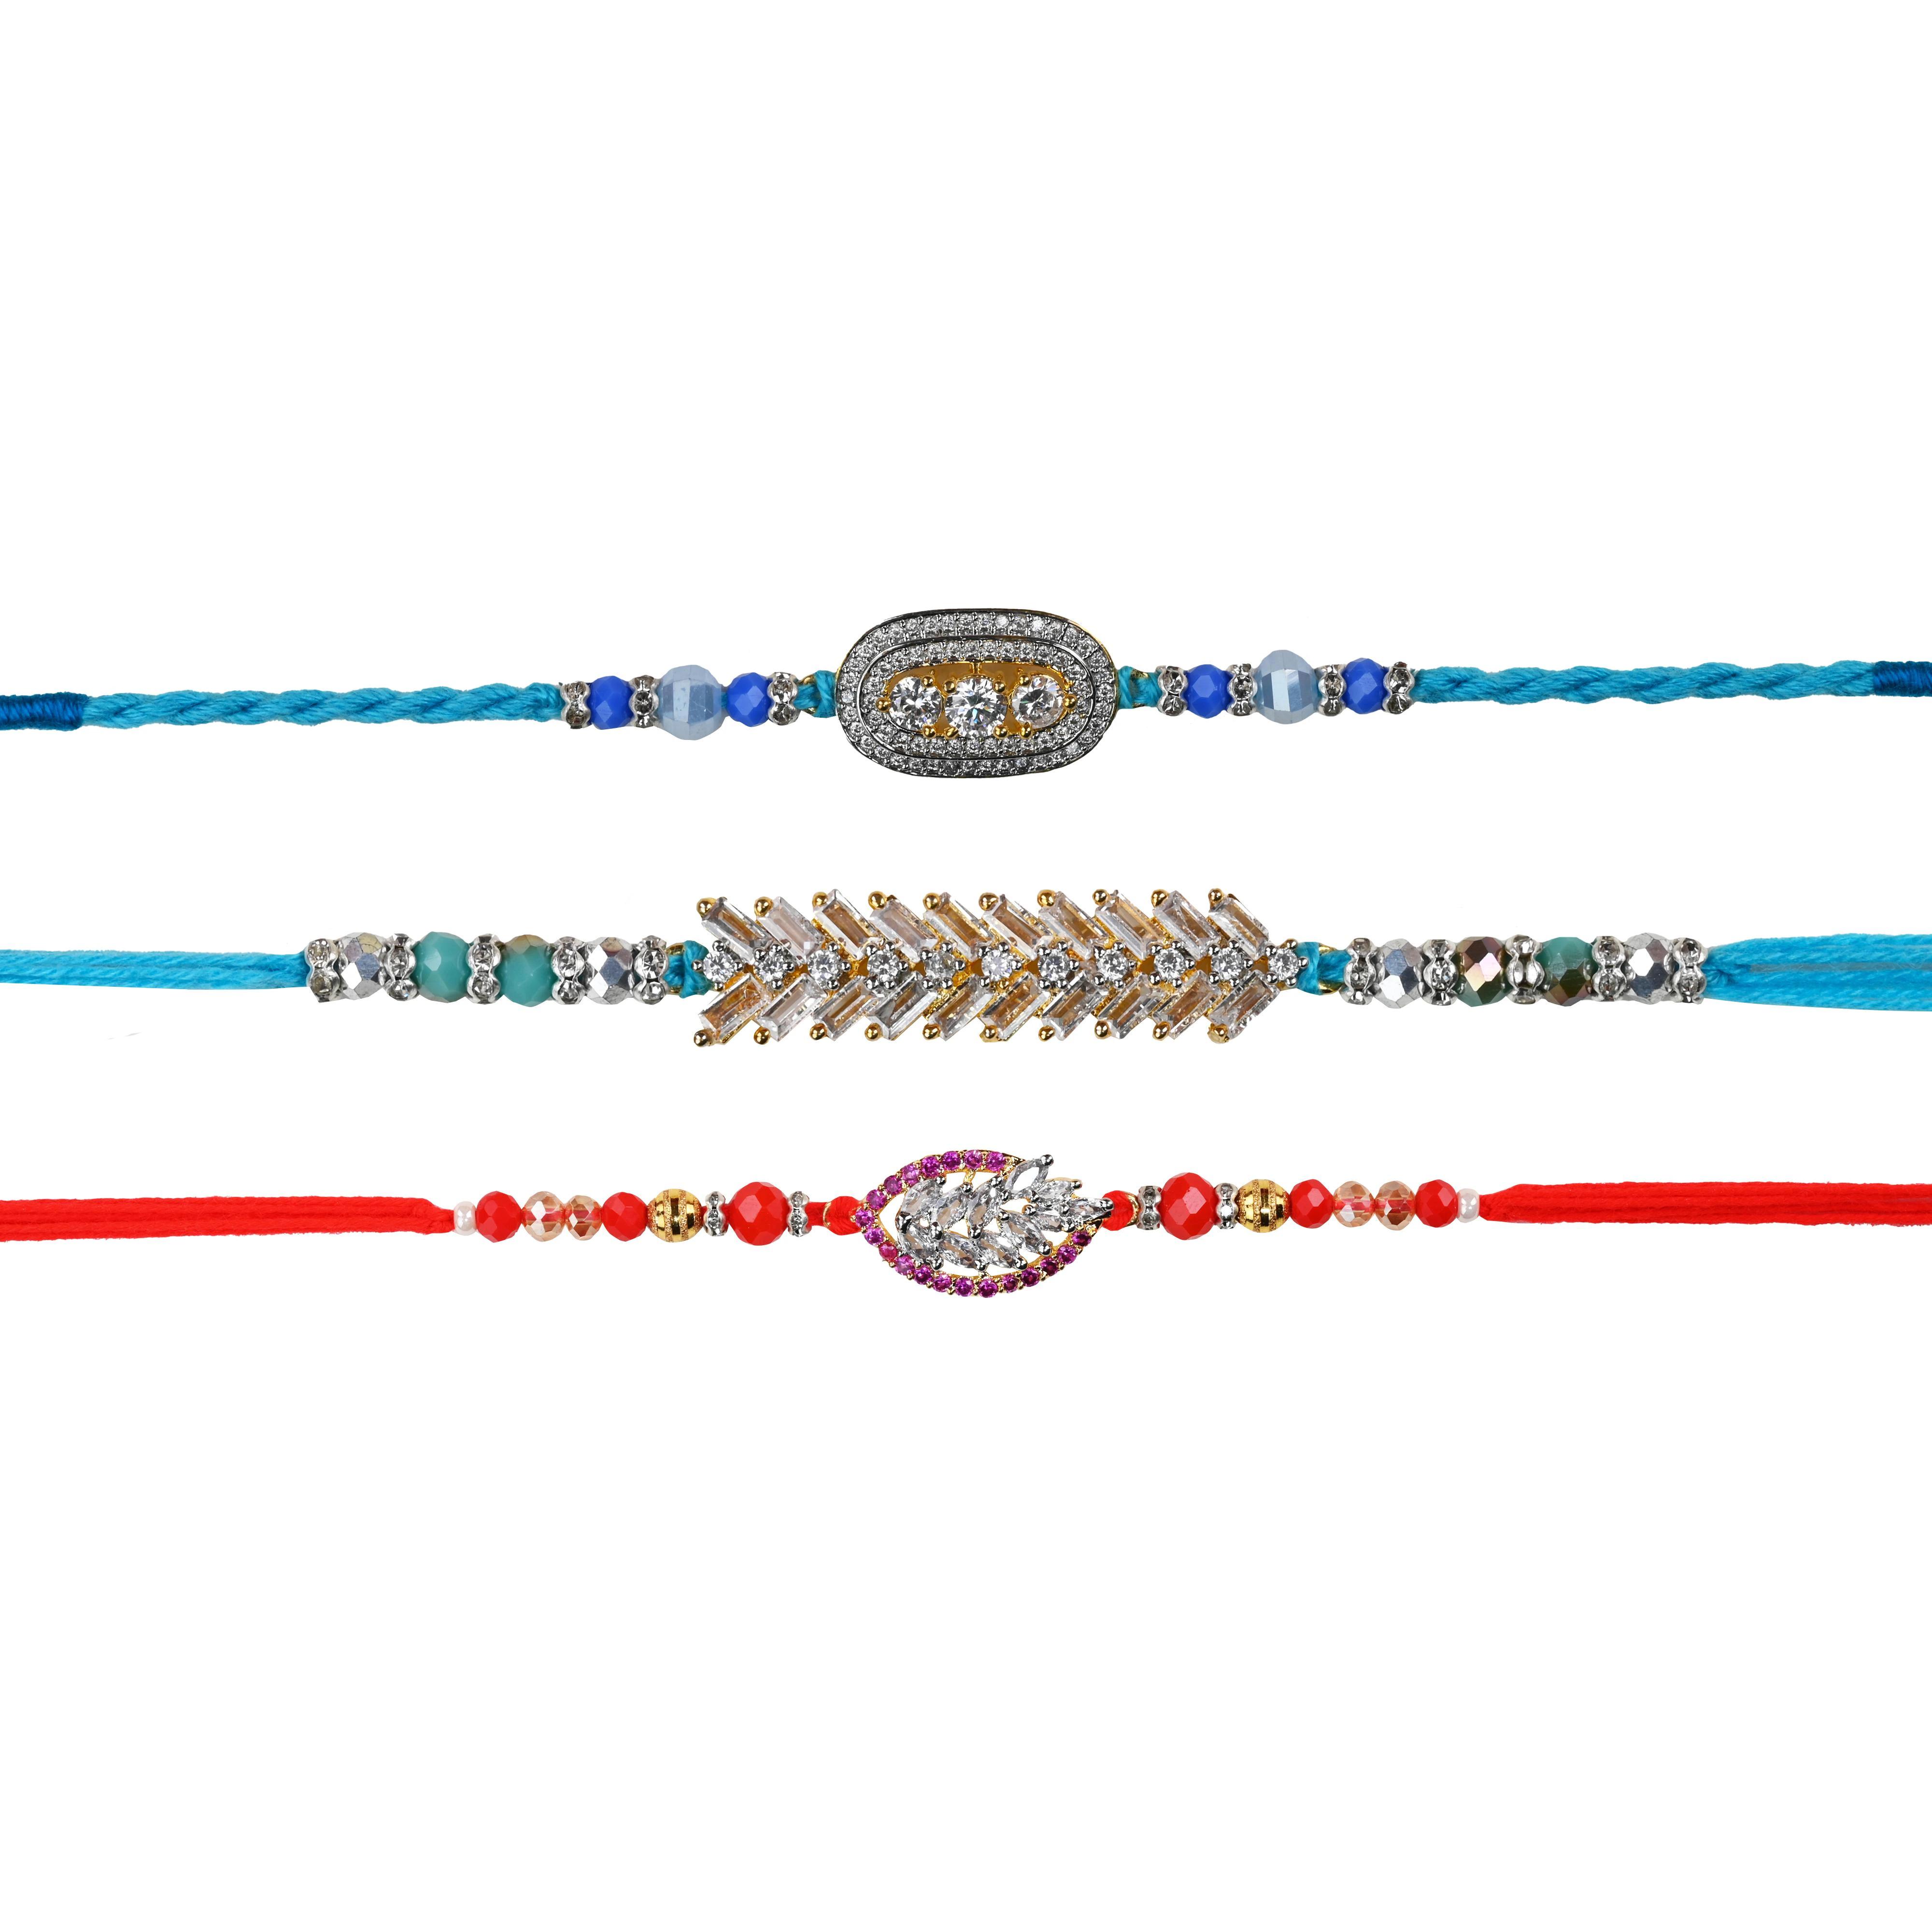
The Stone Aisle Premium Beautiful Designer Set of 3 American Diamond Precious Rakhi AD Rakhi for Brother
Type: Rakhis
Brand: The Stone Aisle
Price: Rs. 699
 Celebrate the eternal bond of love and protection with The Stone Aisle Divine Bond Rakhi Collection. Our exquisite range of Rakhis is handcrafted with precision and love, making every piece a perfect symbol of the sacred bond between siblings.
Features: Premium Quality Materials: Each Rakhi is made using high-quality materials like silk threads, beads, stones, and embellishments, ensuring durability and elegance.,Handcrafted with Love: Our Rakhis are meticulously handcrafted by skilled artisans, blending traditional designs with modern aesthetics.,Variety of Designs: From classic traditional patterns to trendy contemporary styles, our collection caters to all tastes and preferences.,Eco-Friendly Packaging: We are committed to sustainability. Our Rakhis come in eco-friendly packaging, making them a thoughtful gift for your loved ones and the environment.,Perfect for All Ages: Whether it's for your little brother, elder sibling, or cousin, we have designs that suit all age groups and personalities.